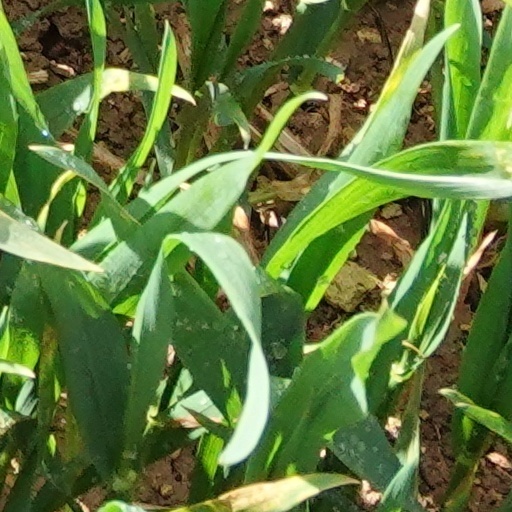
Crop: wheat